Maria Theresa

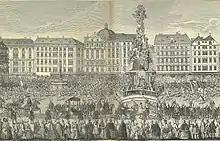
Maria Theresa's procession through the Graben, a square on Vienna, on 22 November 1740. The pregnant queen is on way to hear High Mass at St. Stephen's Cathedral before receiving homage.

Little more than a year after her birth, Maria Theresa was joined by a sister, Maria Anna, and another one, named Maria Amalia, was born in 1724. The portraits of the imperial family show that Maria Theresa resembled Elisabeth Christine and Maria Anna. The Prussian ambassador noted that she had large blue eyes, fair hair with a slight tinge of red, a wide mouth and a notably strong body. Unlike many other members of the House of Habsburg, neither Maria Theresa's parents nor her grandparents were closely related to each other.